Alta Ski Area

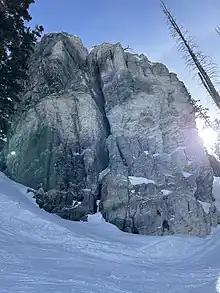
Elephant Butt rock in the White Squaw Area

Beginning in the winter of 2002, Alta and its neighbor, Snowbird, began offering a joint day pass and a joint season ticket, allowing skiers to fully access all of the terrain of both resorts. The offer coincided with the opening of a new lift in Mineral Basin, a large bowl owned by Snowbird on the back of Snowbird's Hidden Peak and Alta's Sugarloaf mountains, that allowed access to Alta. Other access points between the two resorts exist as well. (Due to Alta's skiers-only policy, the offer is not open to snowboarders.)